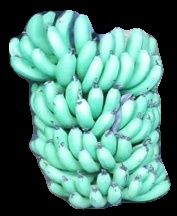
Variety: pachbale
Grade: grade1